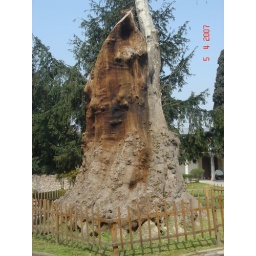
an awesome looking tree stump being preserved near the blue mosque